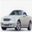
Label: automobile